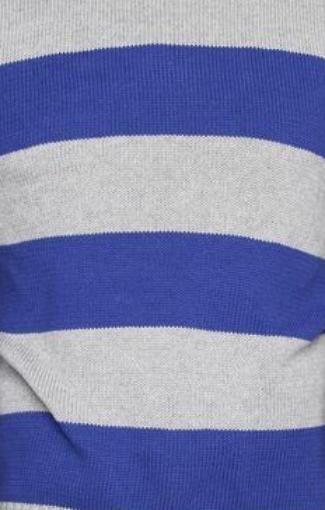
Texture: banded